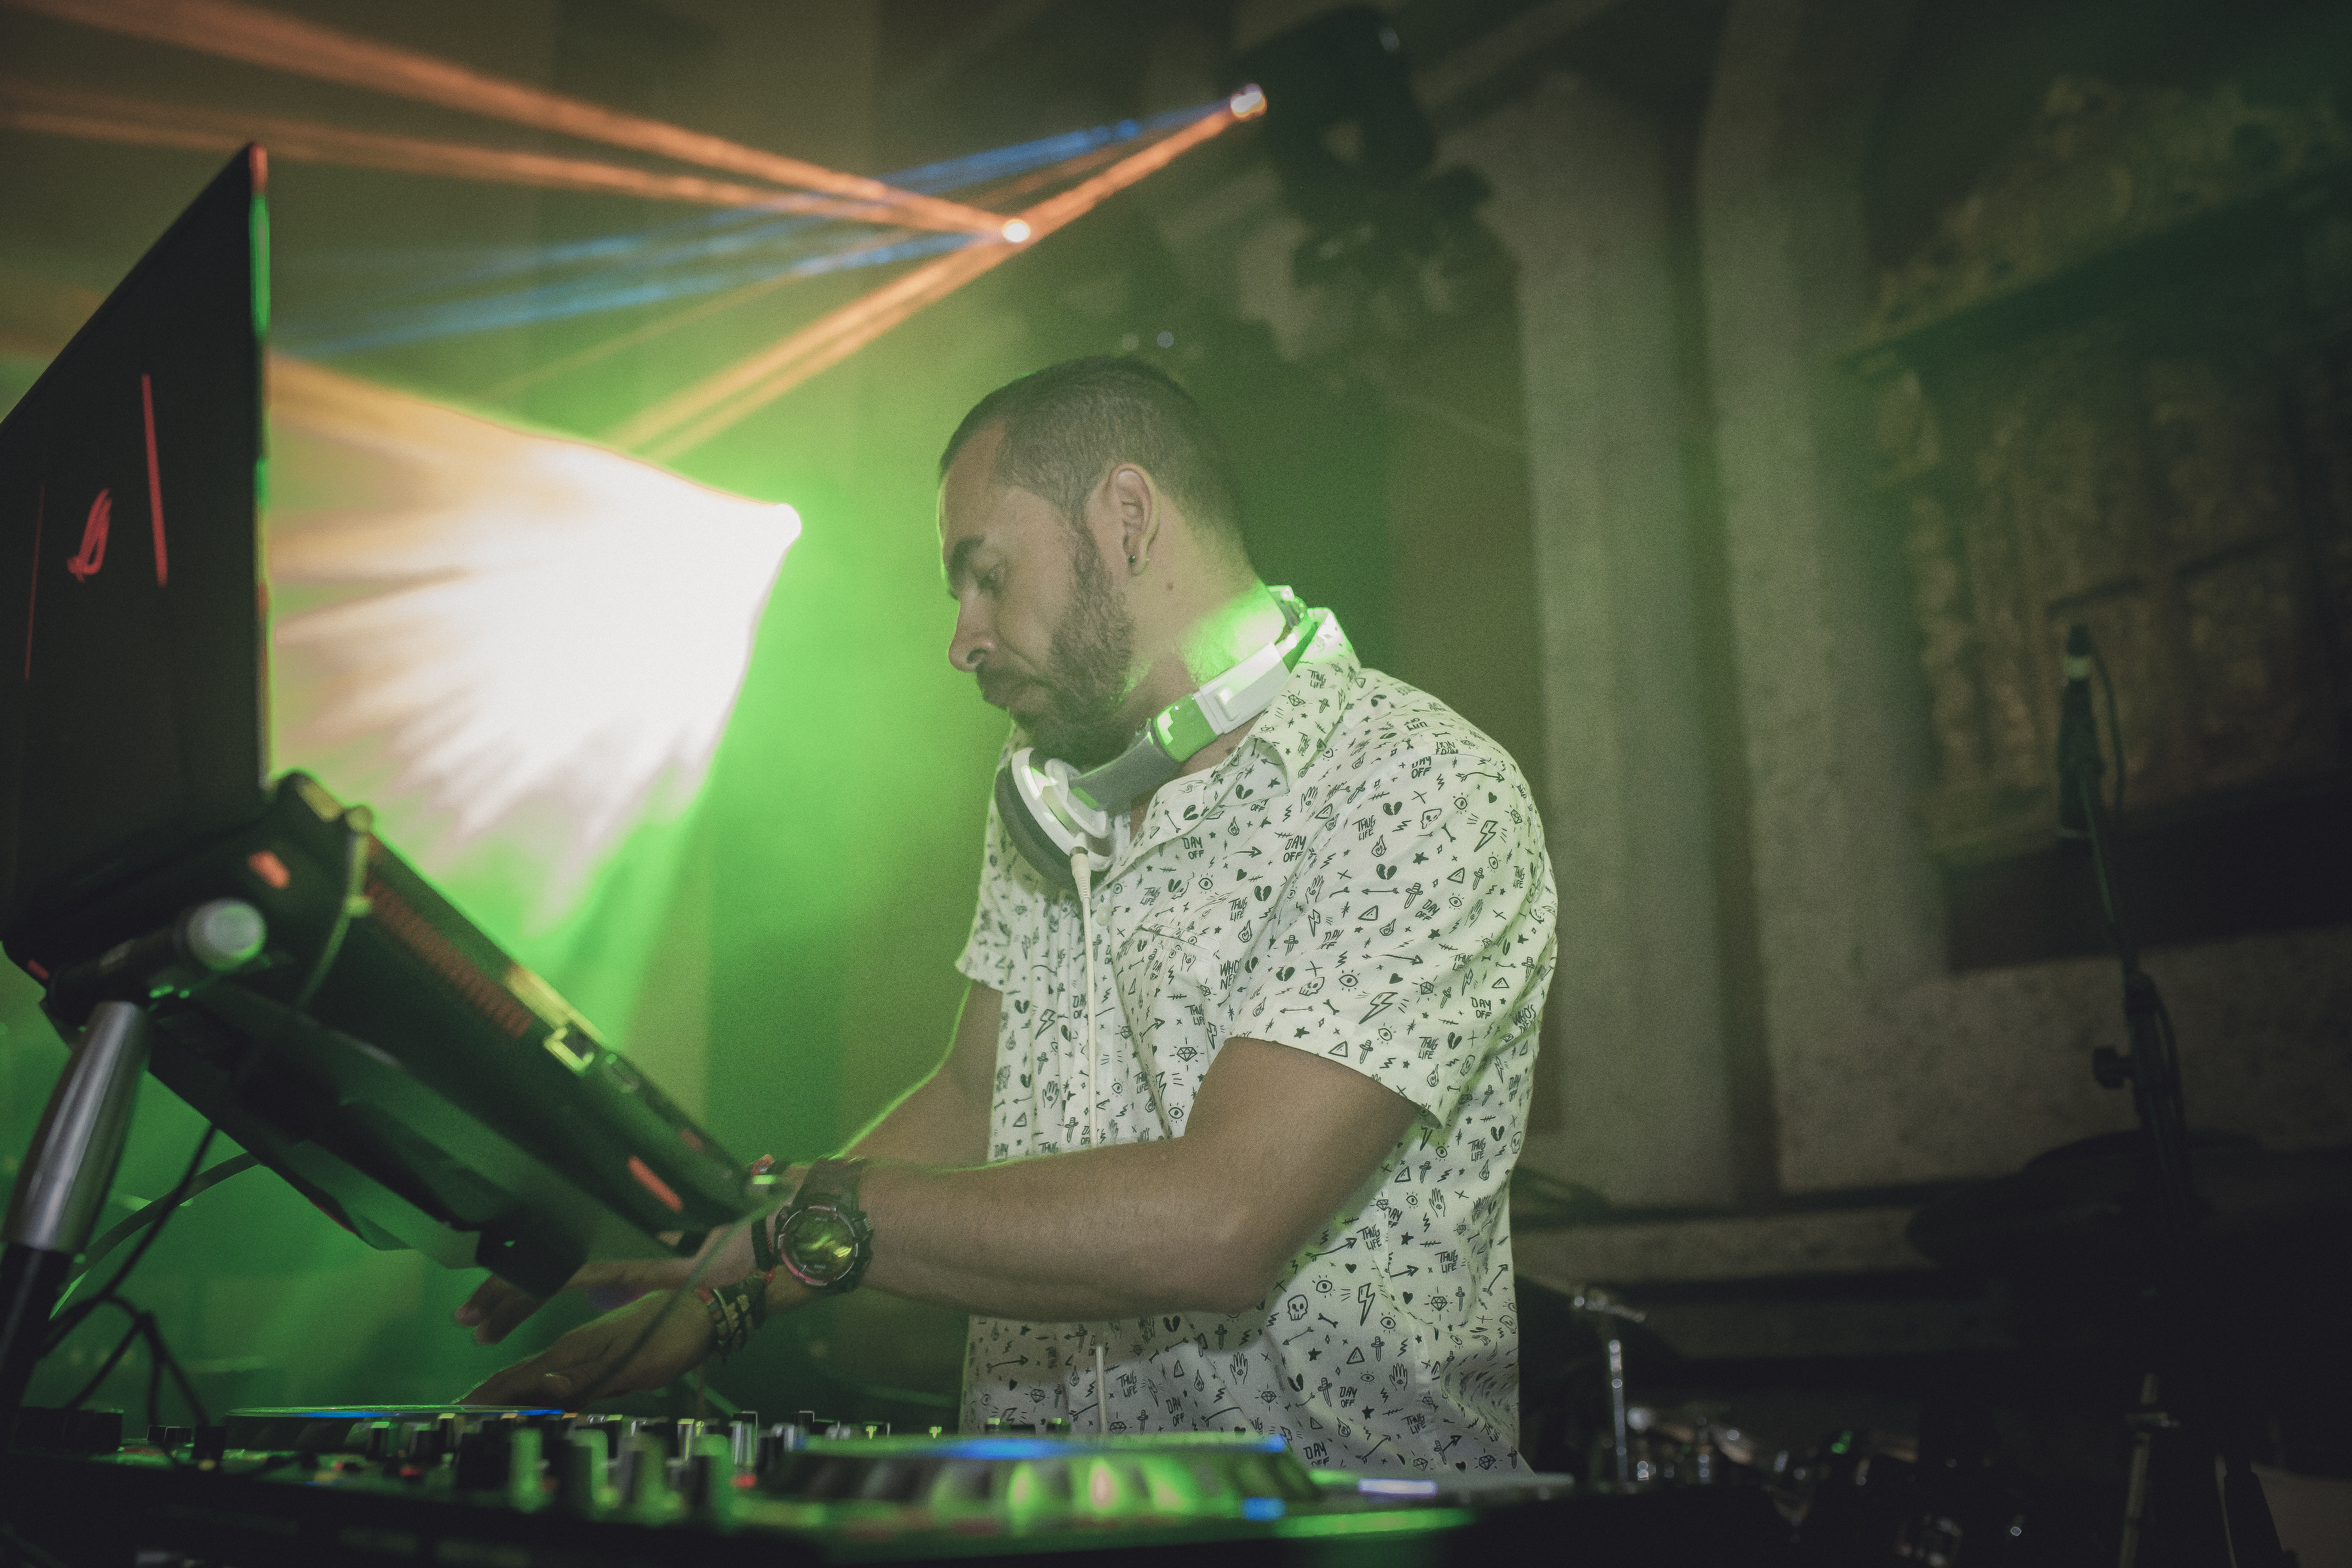
music, green, disc jockey, electronics, performance, music venue, deejay, event, musician, nightclub, music artist, performing arts, stage, concert, electronic instrument